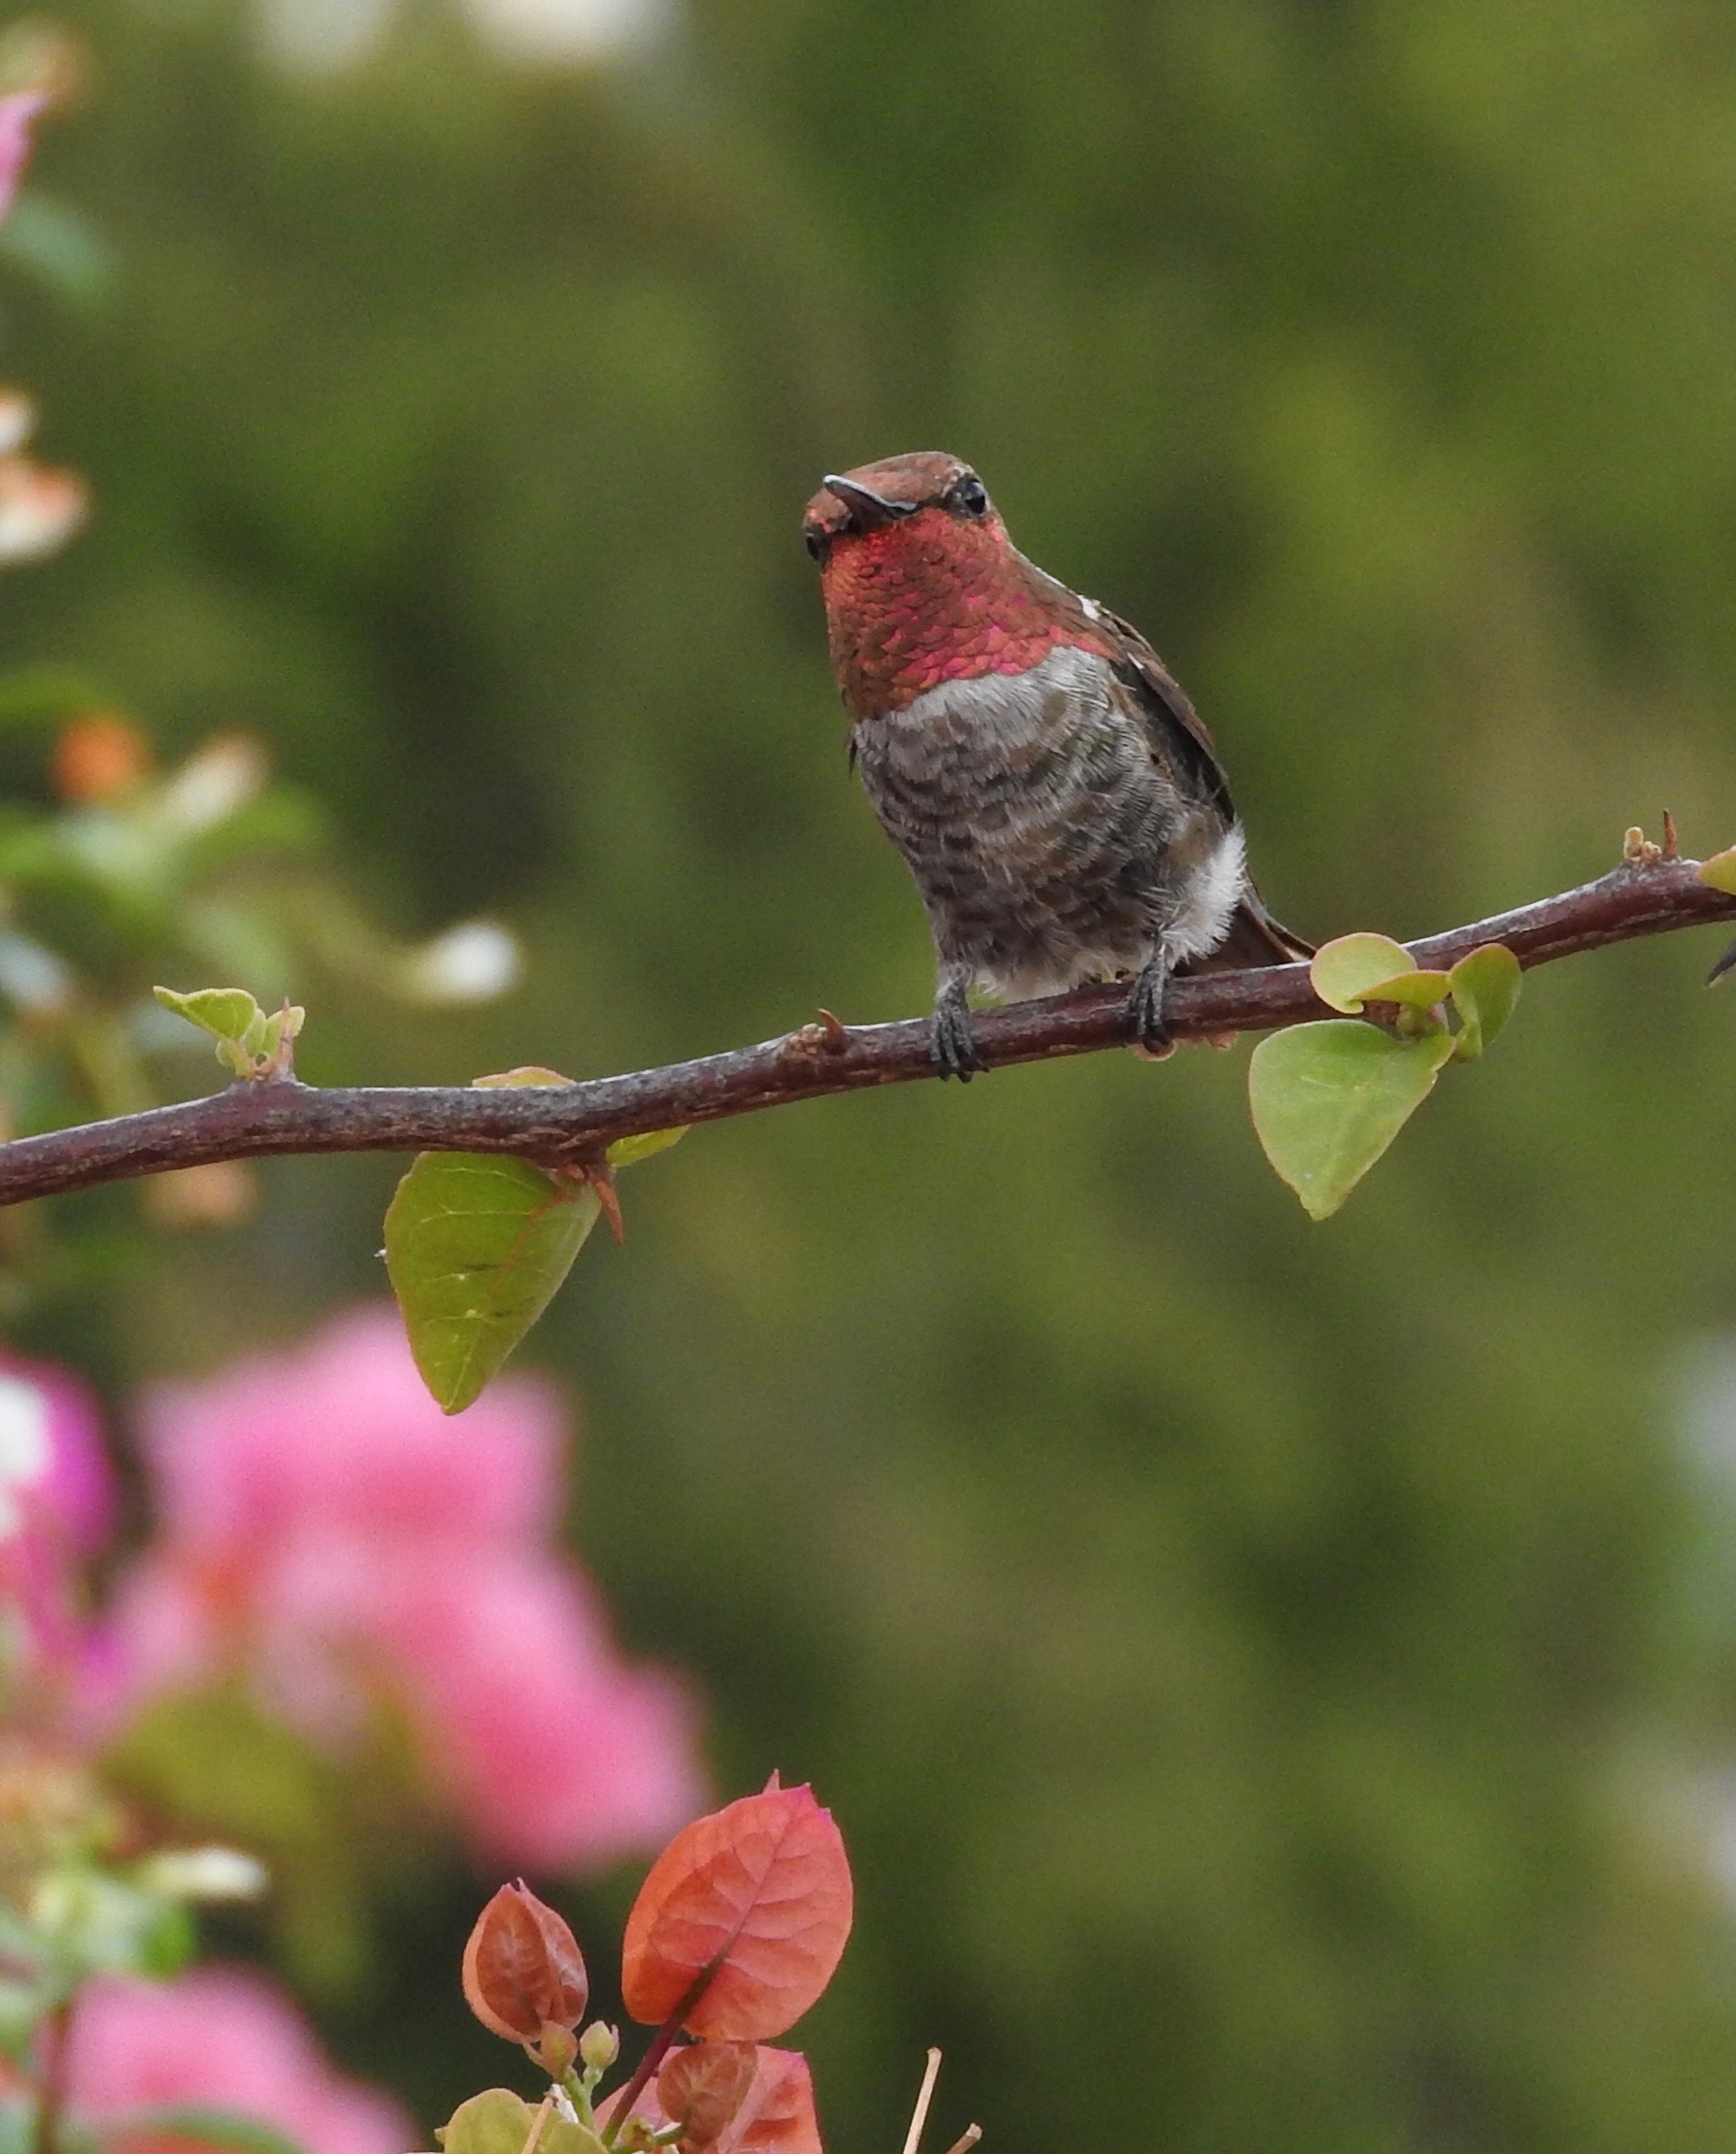
branch, bird, wildlife, beak, hummingbird, fauna, vertebrate, sparrow, finch, anna's hummingbird, perching bird